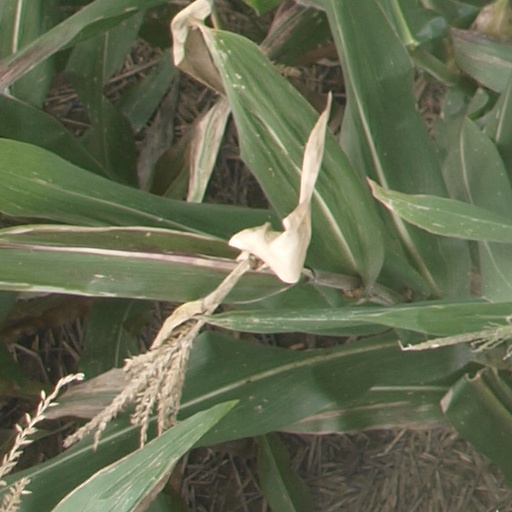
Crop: maize; corn